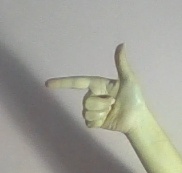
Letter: yaa